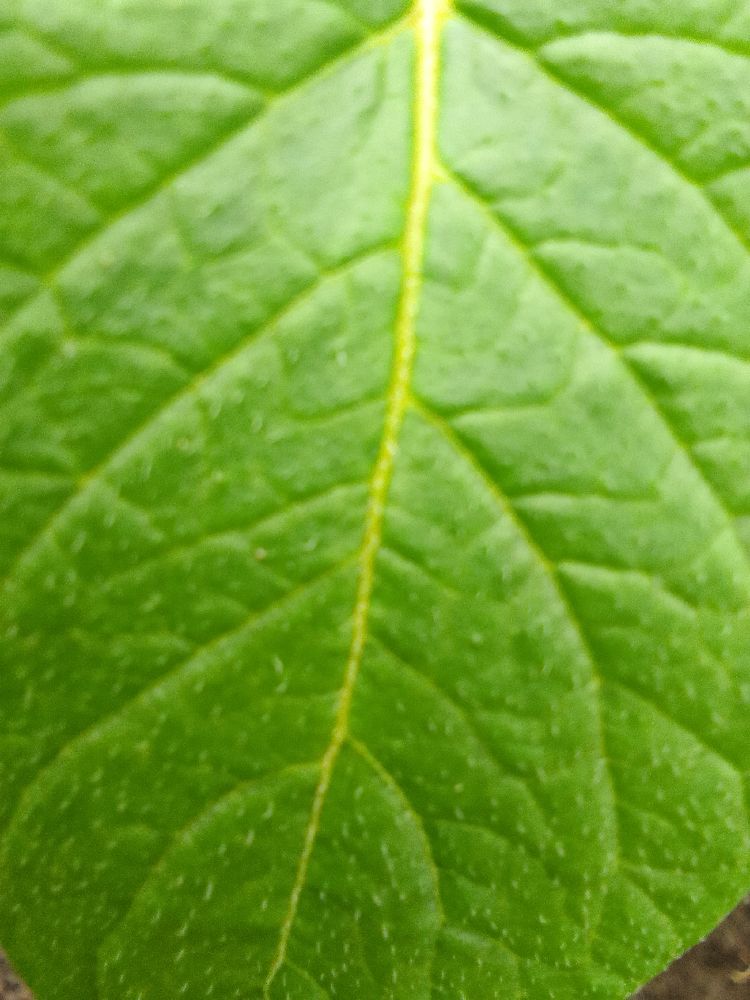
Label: Healthy